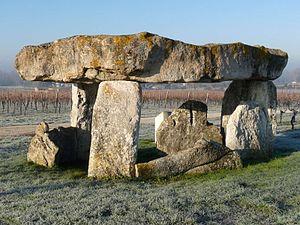
dolmen de St-Fort-sur-le-Né, Charente, France
La Pierre Levée de Saint-Fort est un dolmen situé dans la commune de Saint-Fort-sur-le-Né en Charente.
Saint-Fort-sur-le-Né est une commune du Sud-Ouest de la France, située dans le département de la Charente.